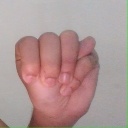
अक्षर: म